George Child Villiers, 9th Earl of Jersey

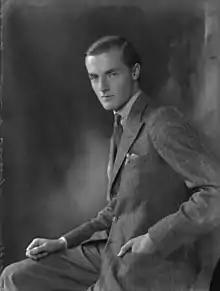
Lord Jersey in 1931

George Francis Child-Villiers, 9th Earl of Jersey (15 February 1910 – 9 August 1998), was an English peer and banker from the Villiers family. Lord Jersey gave one of the family seats, Osterley Park, to the British nation in the late 1940s.